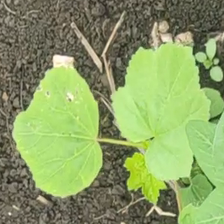
Weed species: Little_Mallow(Malva parviflora)